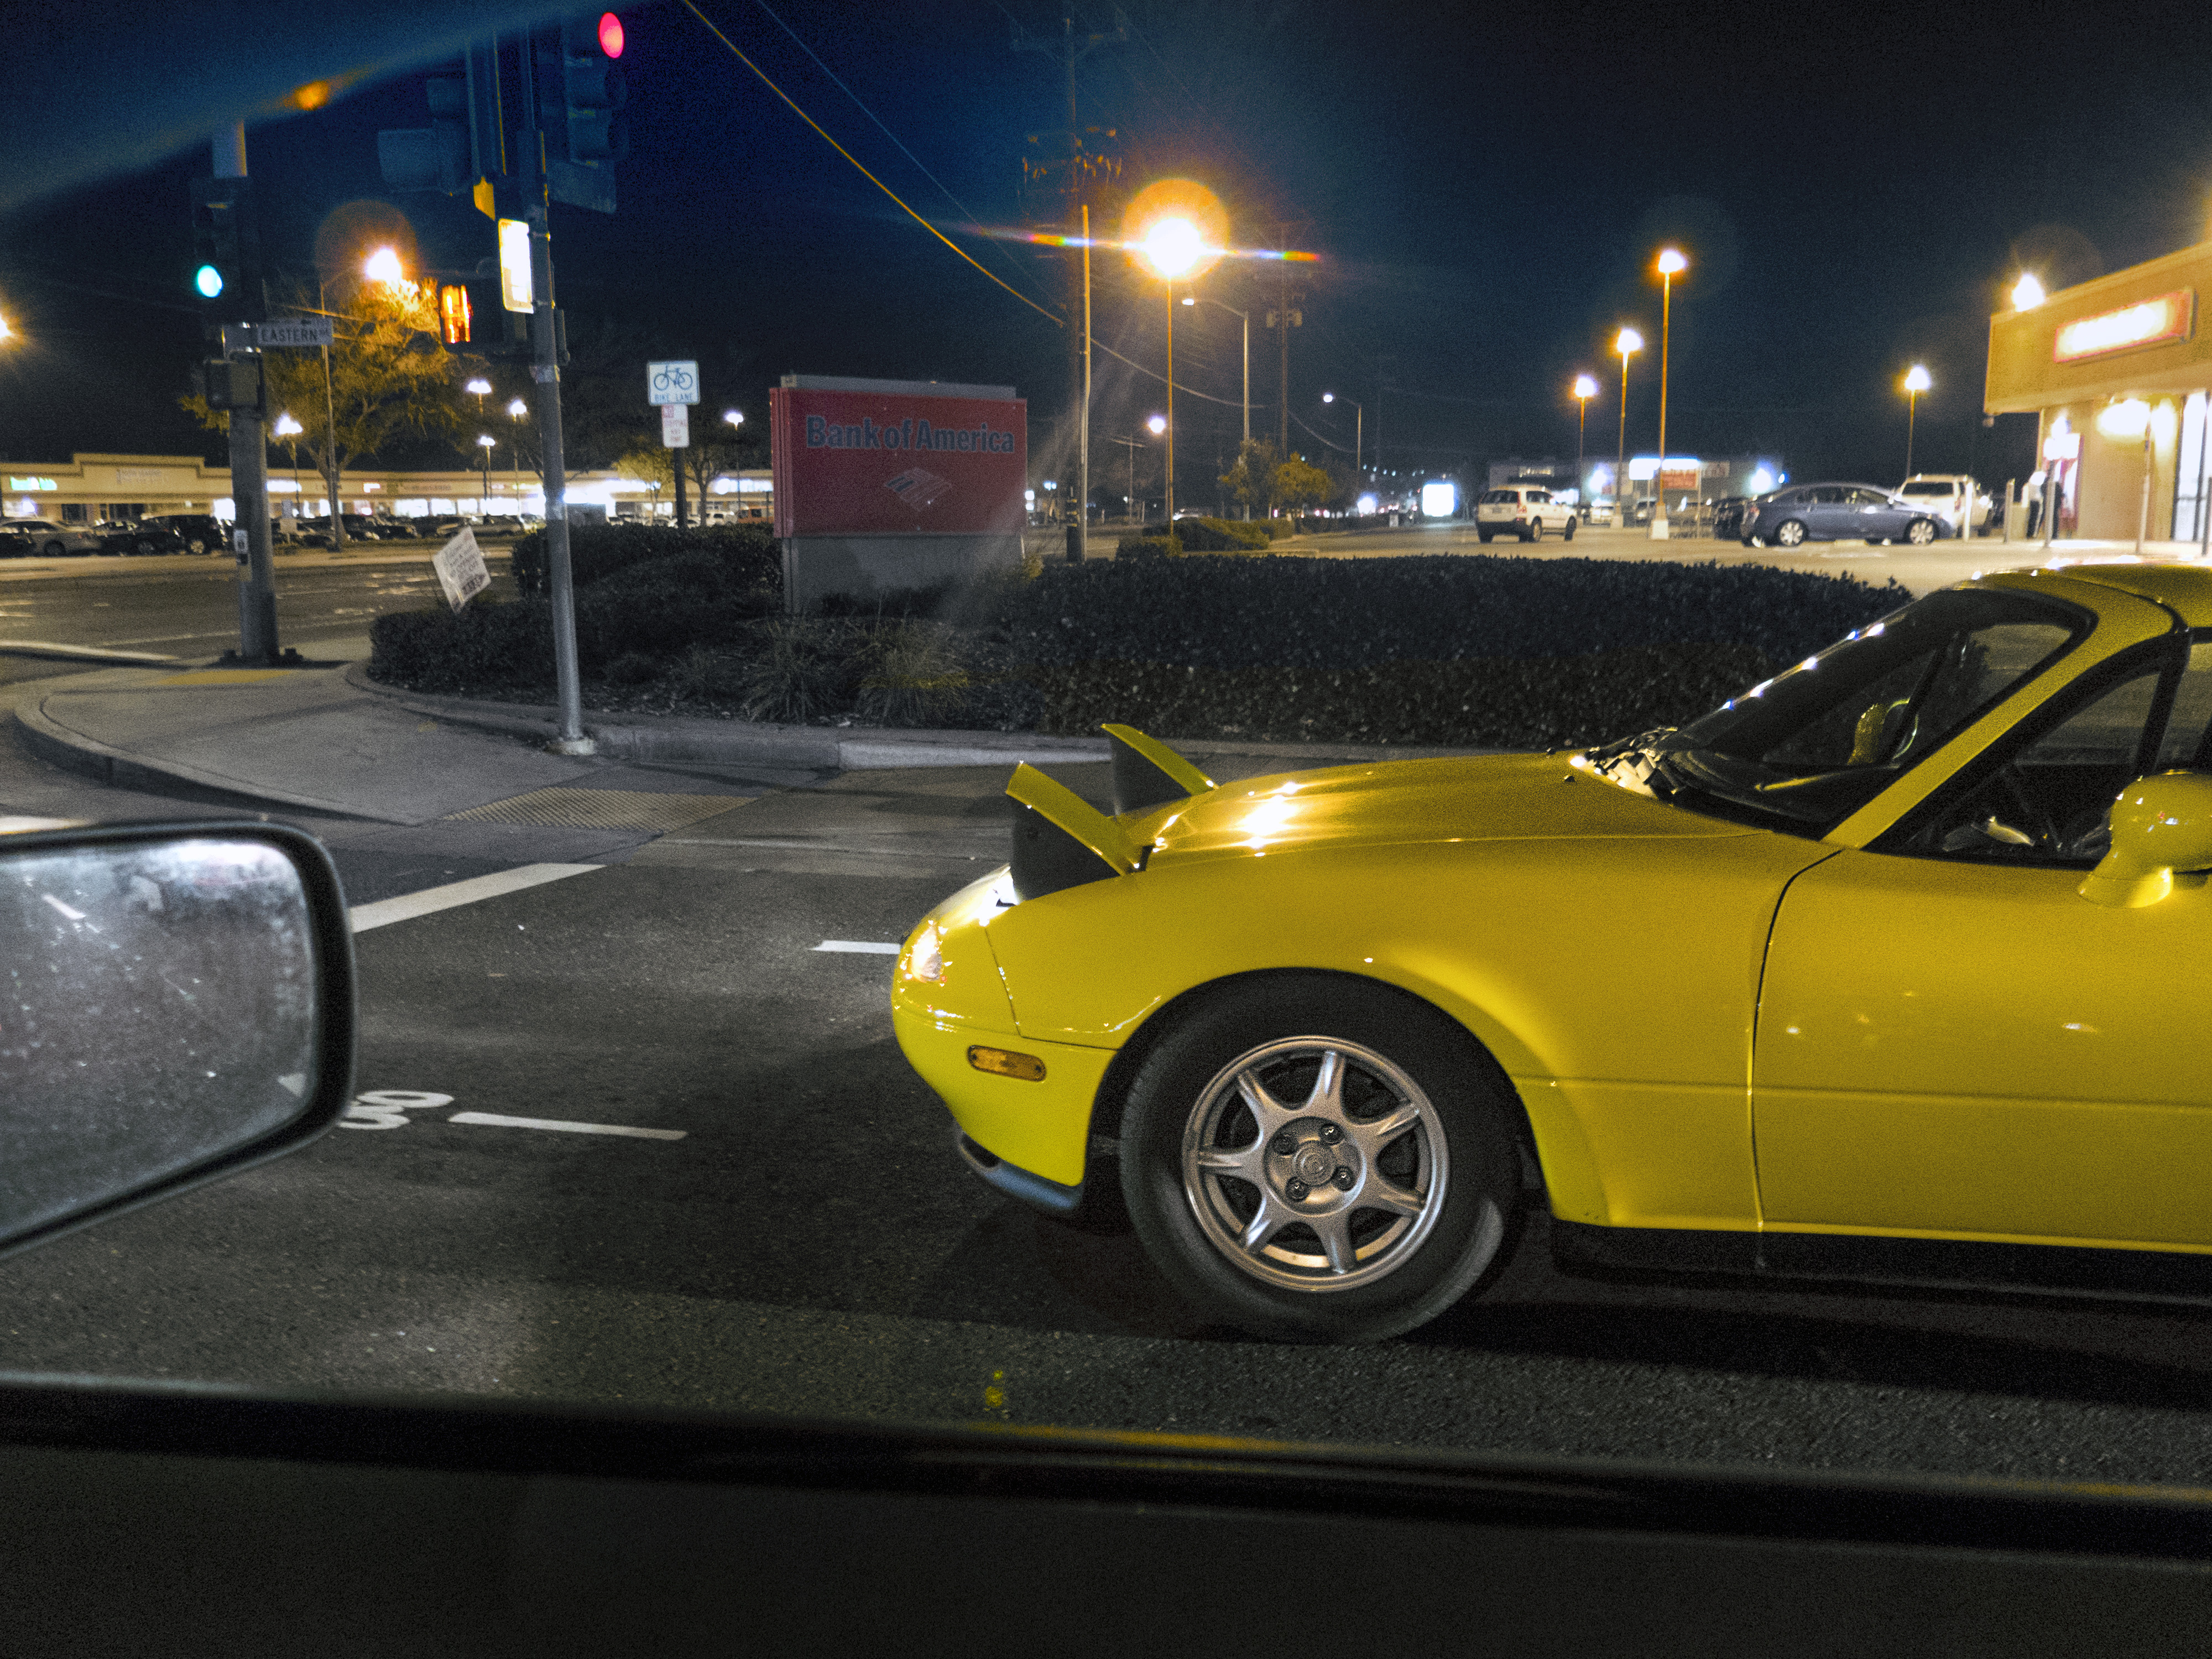
traffic, car, night, wheel, city, vehicle, yellow, sports car, 2015, supercar, miata, 365, mx5, 3652015imstillstanding, auto show, land vehicle, automobile make, automotive design, performance car